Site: brandenburg
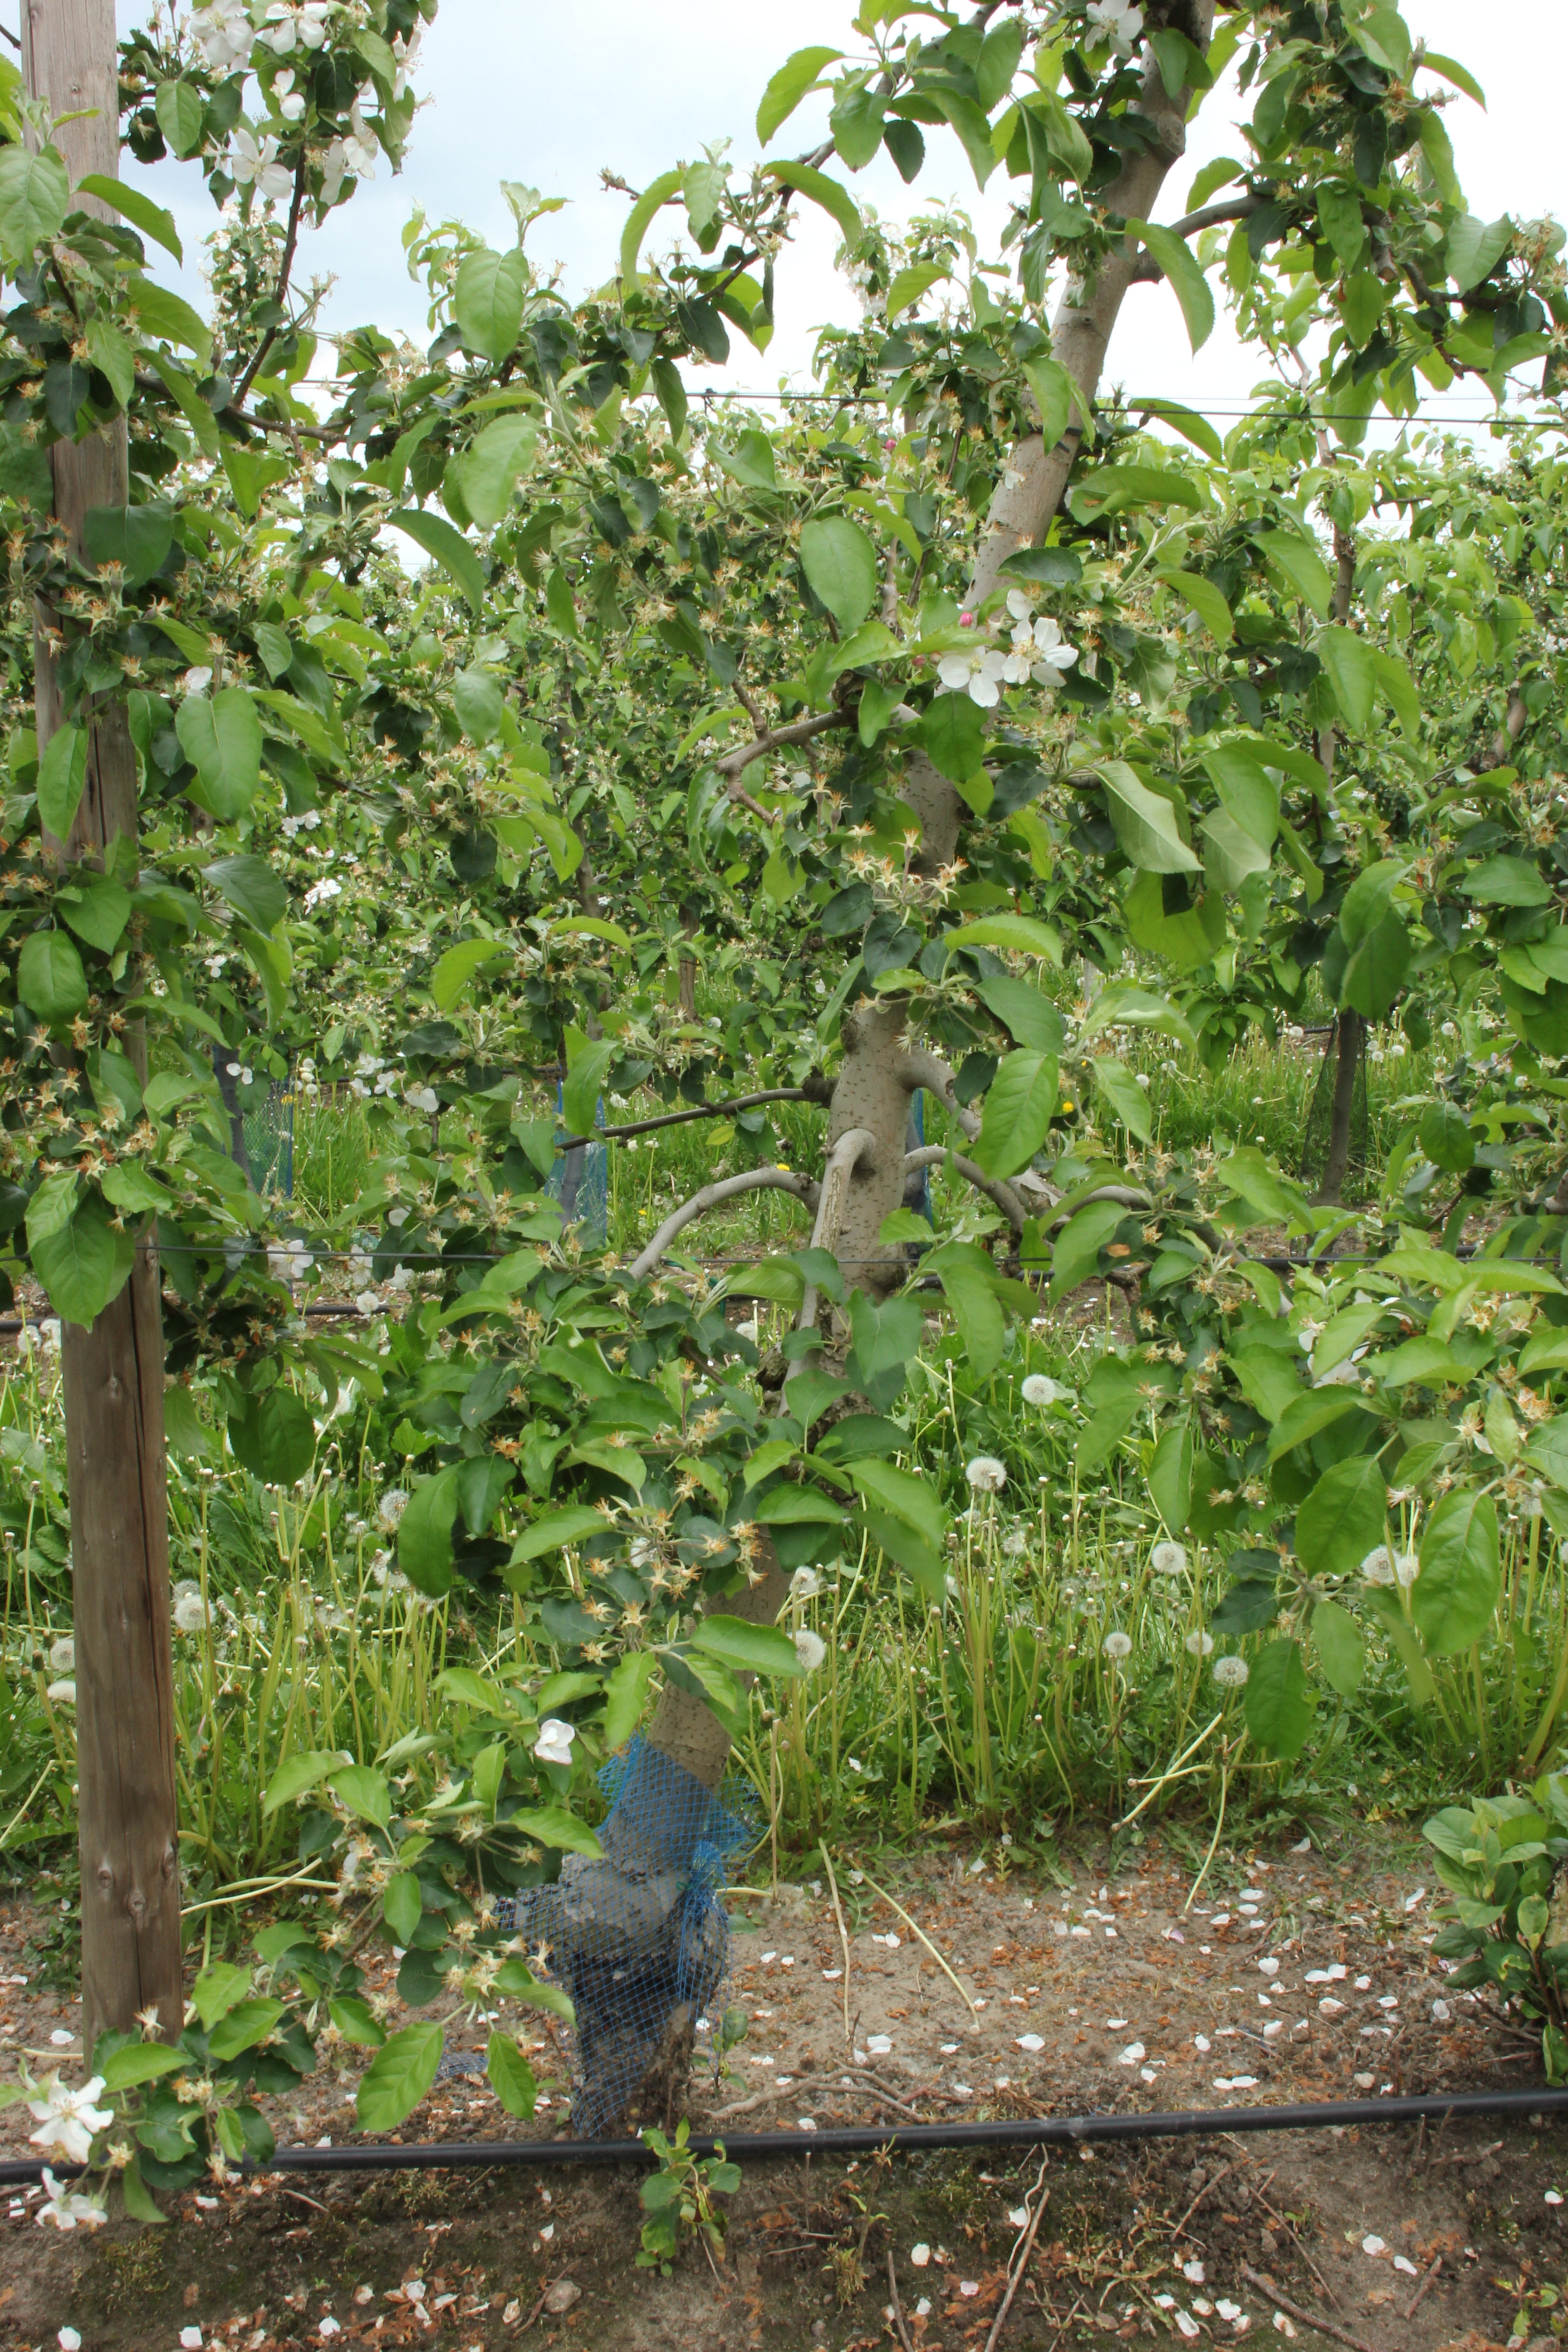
Growth stage (BBCH 67): Flowering